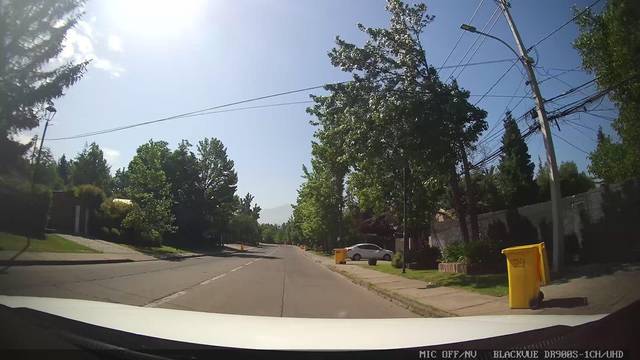
Region: Chile
Coordinates: -33.341, -70.524